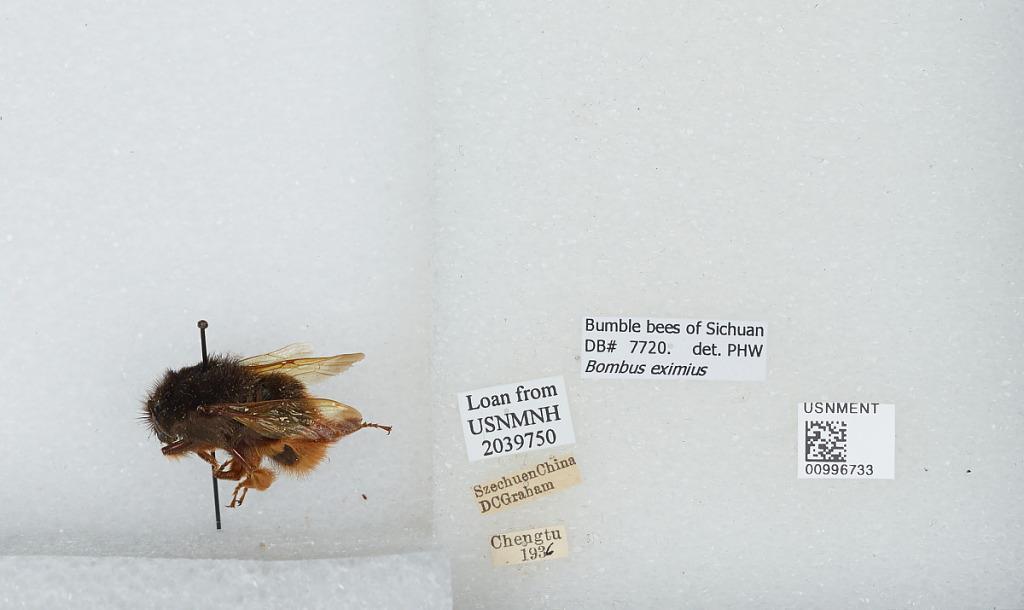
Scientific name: Bombus (Rufipedibombus) eximius Smith
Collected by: D. Graham
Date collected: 1936--
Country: China
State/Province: Sichuan
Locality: Chengdu
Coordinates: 30.6586, 104.065
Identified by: W., P. H.